East Forest Avenue Historic District

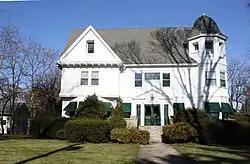
A house located within the district.

The East Forest Avenue Historic District is located in Neenah, Wisconsin, USA. It was added to the State and the National Register of Historic Places in 2005. The Charles R. Smith House and the Henry Spencer Smith House are located in the district.